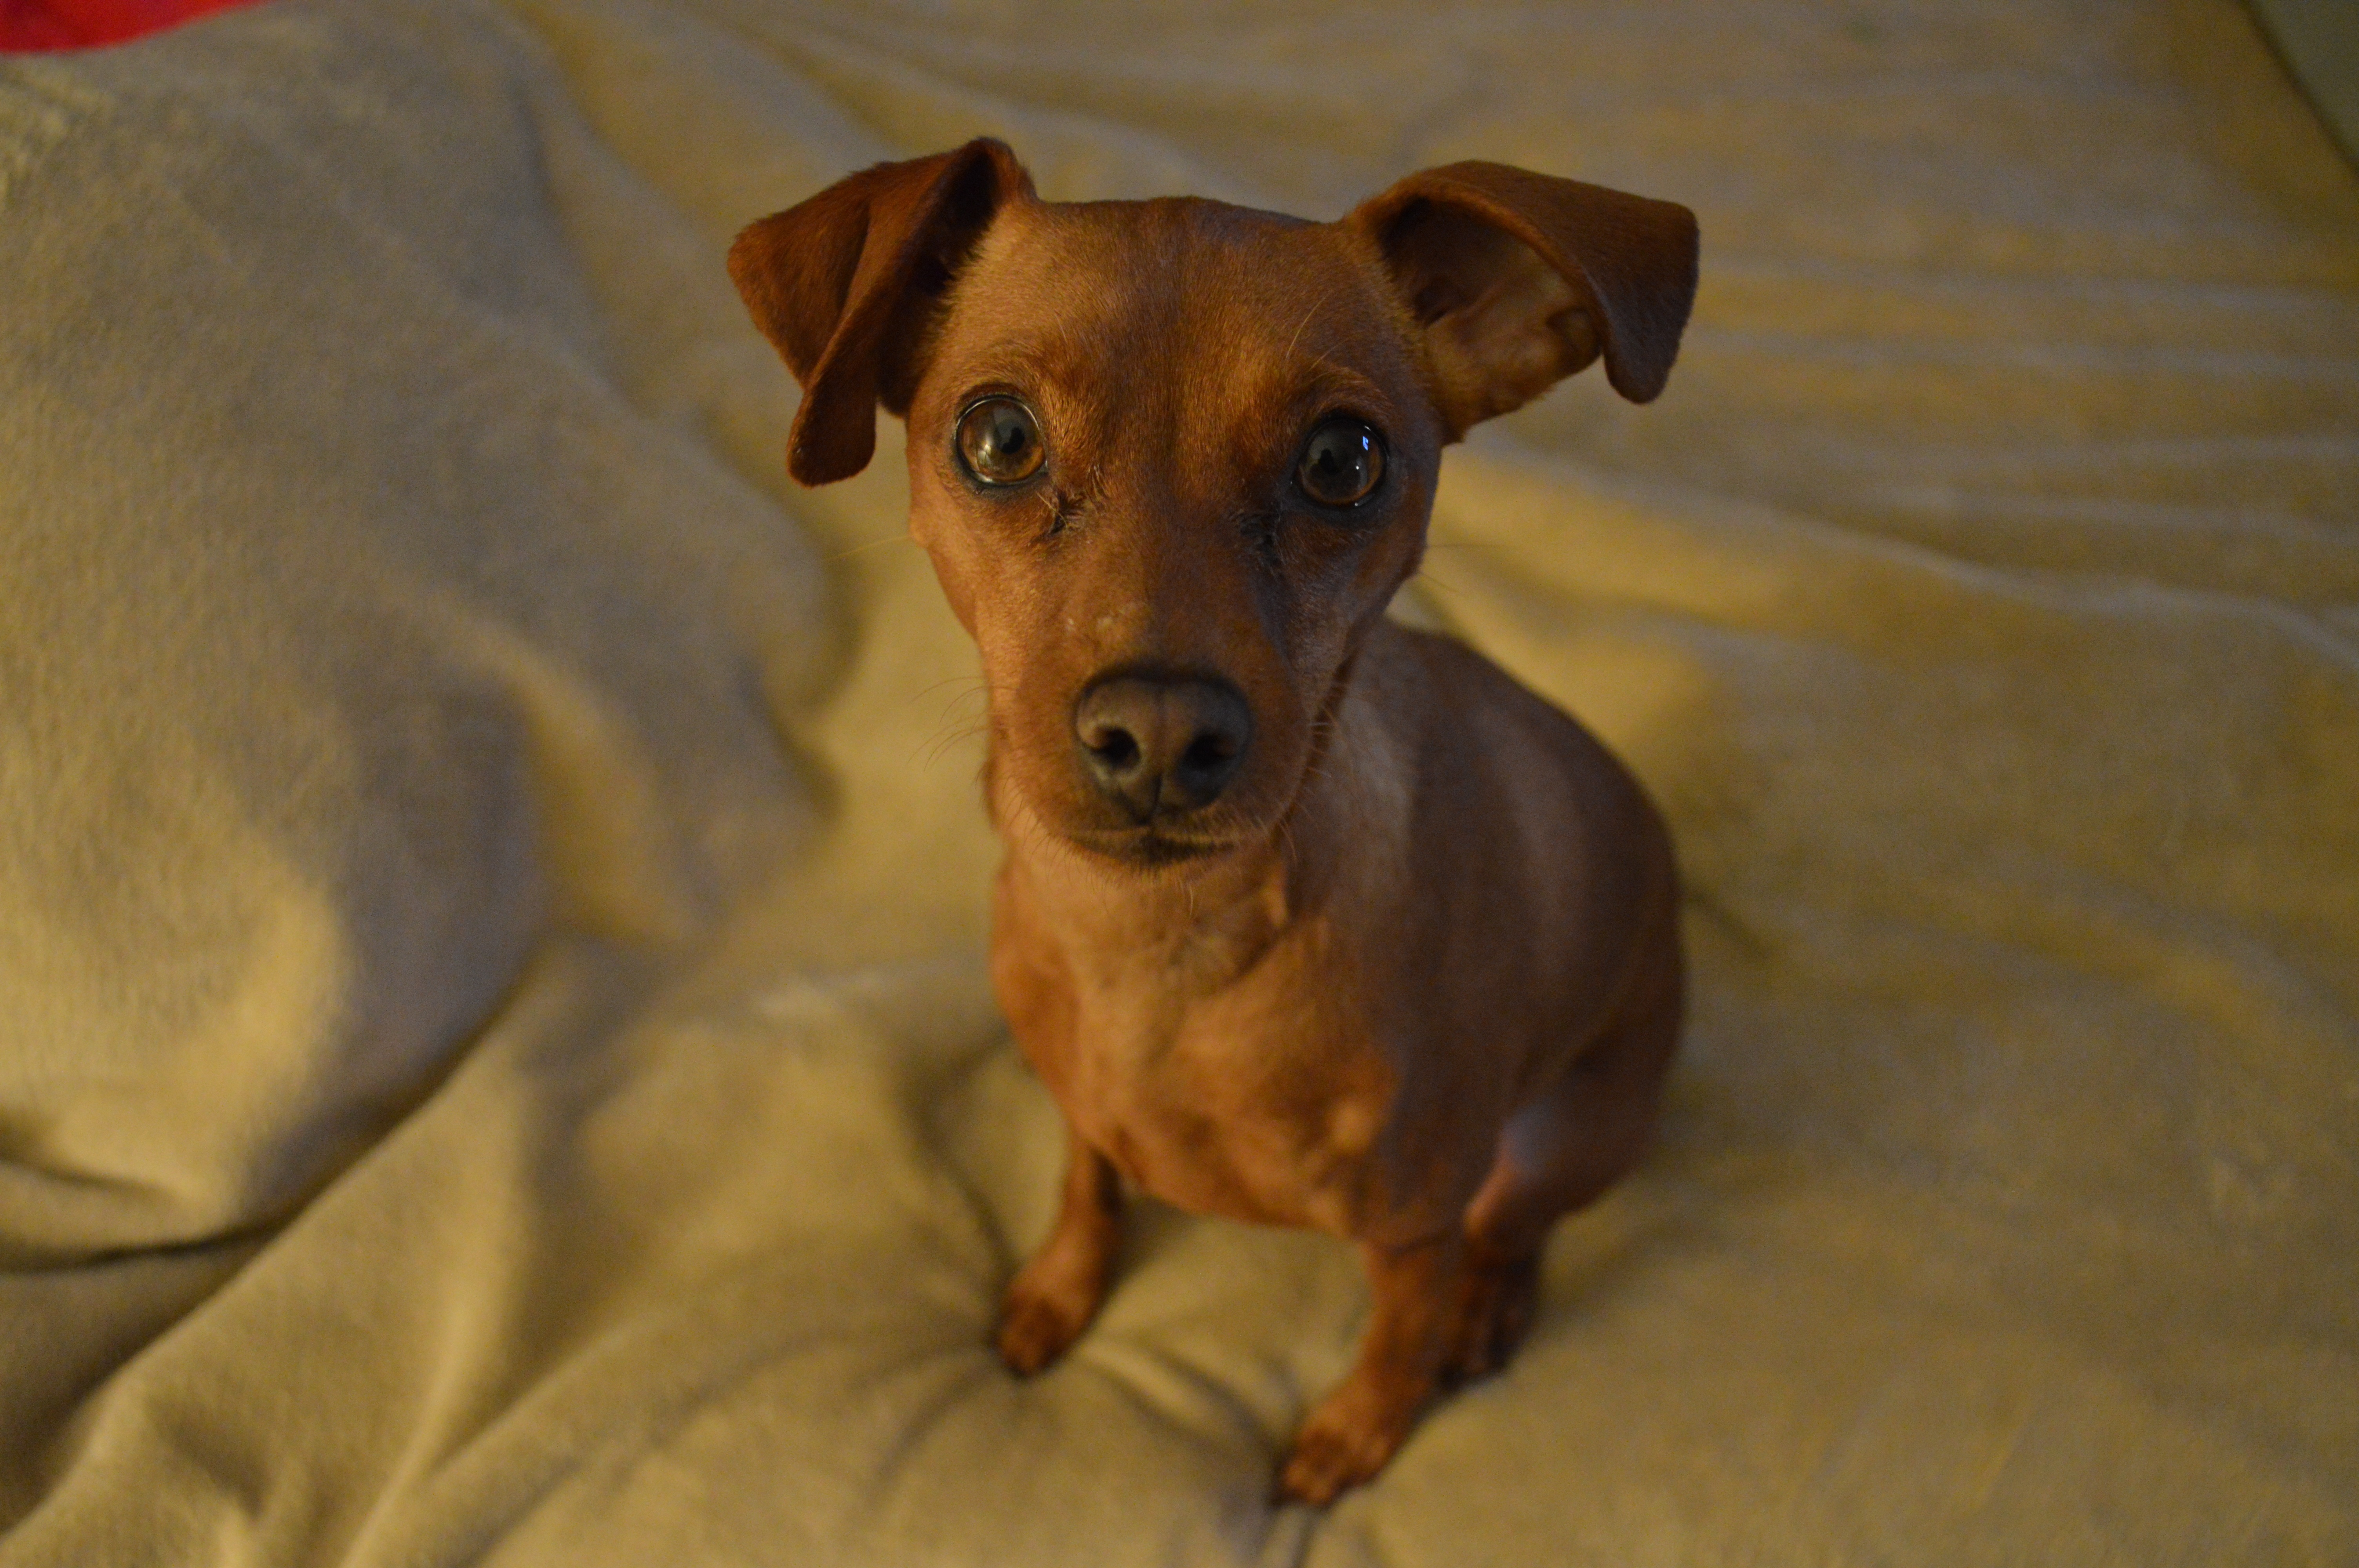
puppy, dog, mammal, vertebrate, dog breed, terrier, german pinscher, pinscher, miniature pinscher, dog like mammal, carnivoran, pra sk krysa k